Vejle

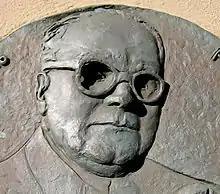
Jacob Gade, memorial plate

In the arts, the most well-known personality from Vejle is composer Jacob Gade, who wrote the Tango Jalousie. Other artists include author Ulrik Gräs, priest and historial Anders Sørensen Vedel, poet Inger Christensen, artist Albert Bertelsen, and actress Bodil Jørgensen.